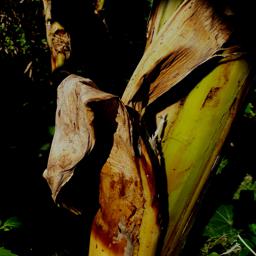
Label: PSEUDOSTEM WEEVIL